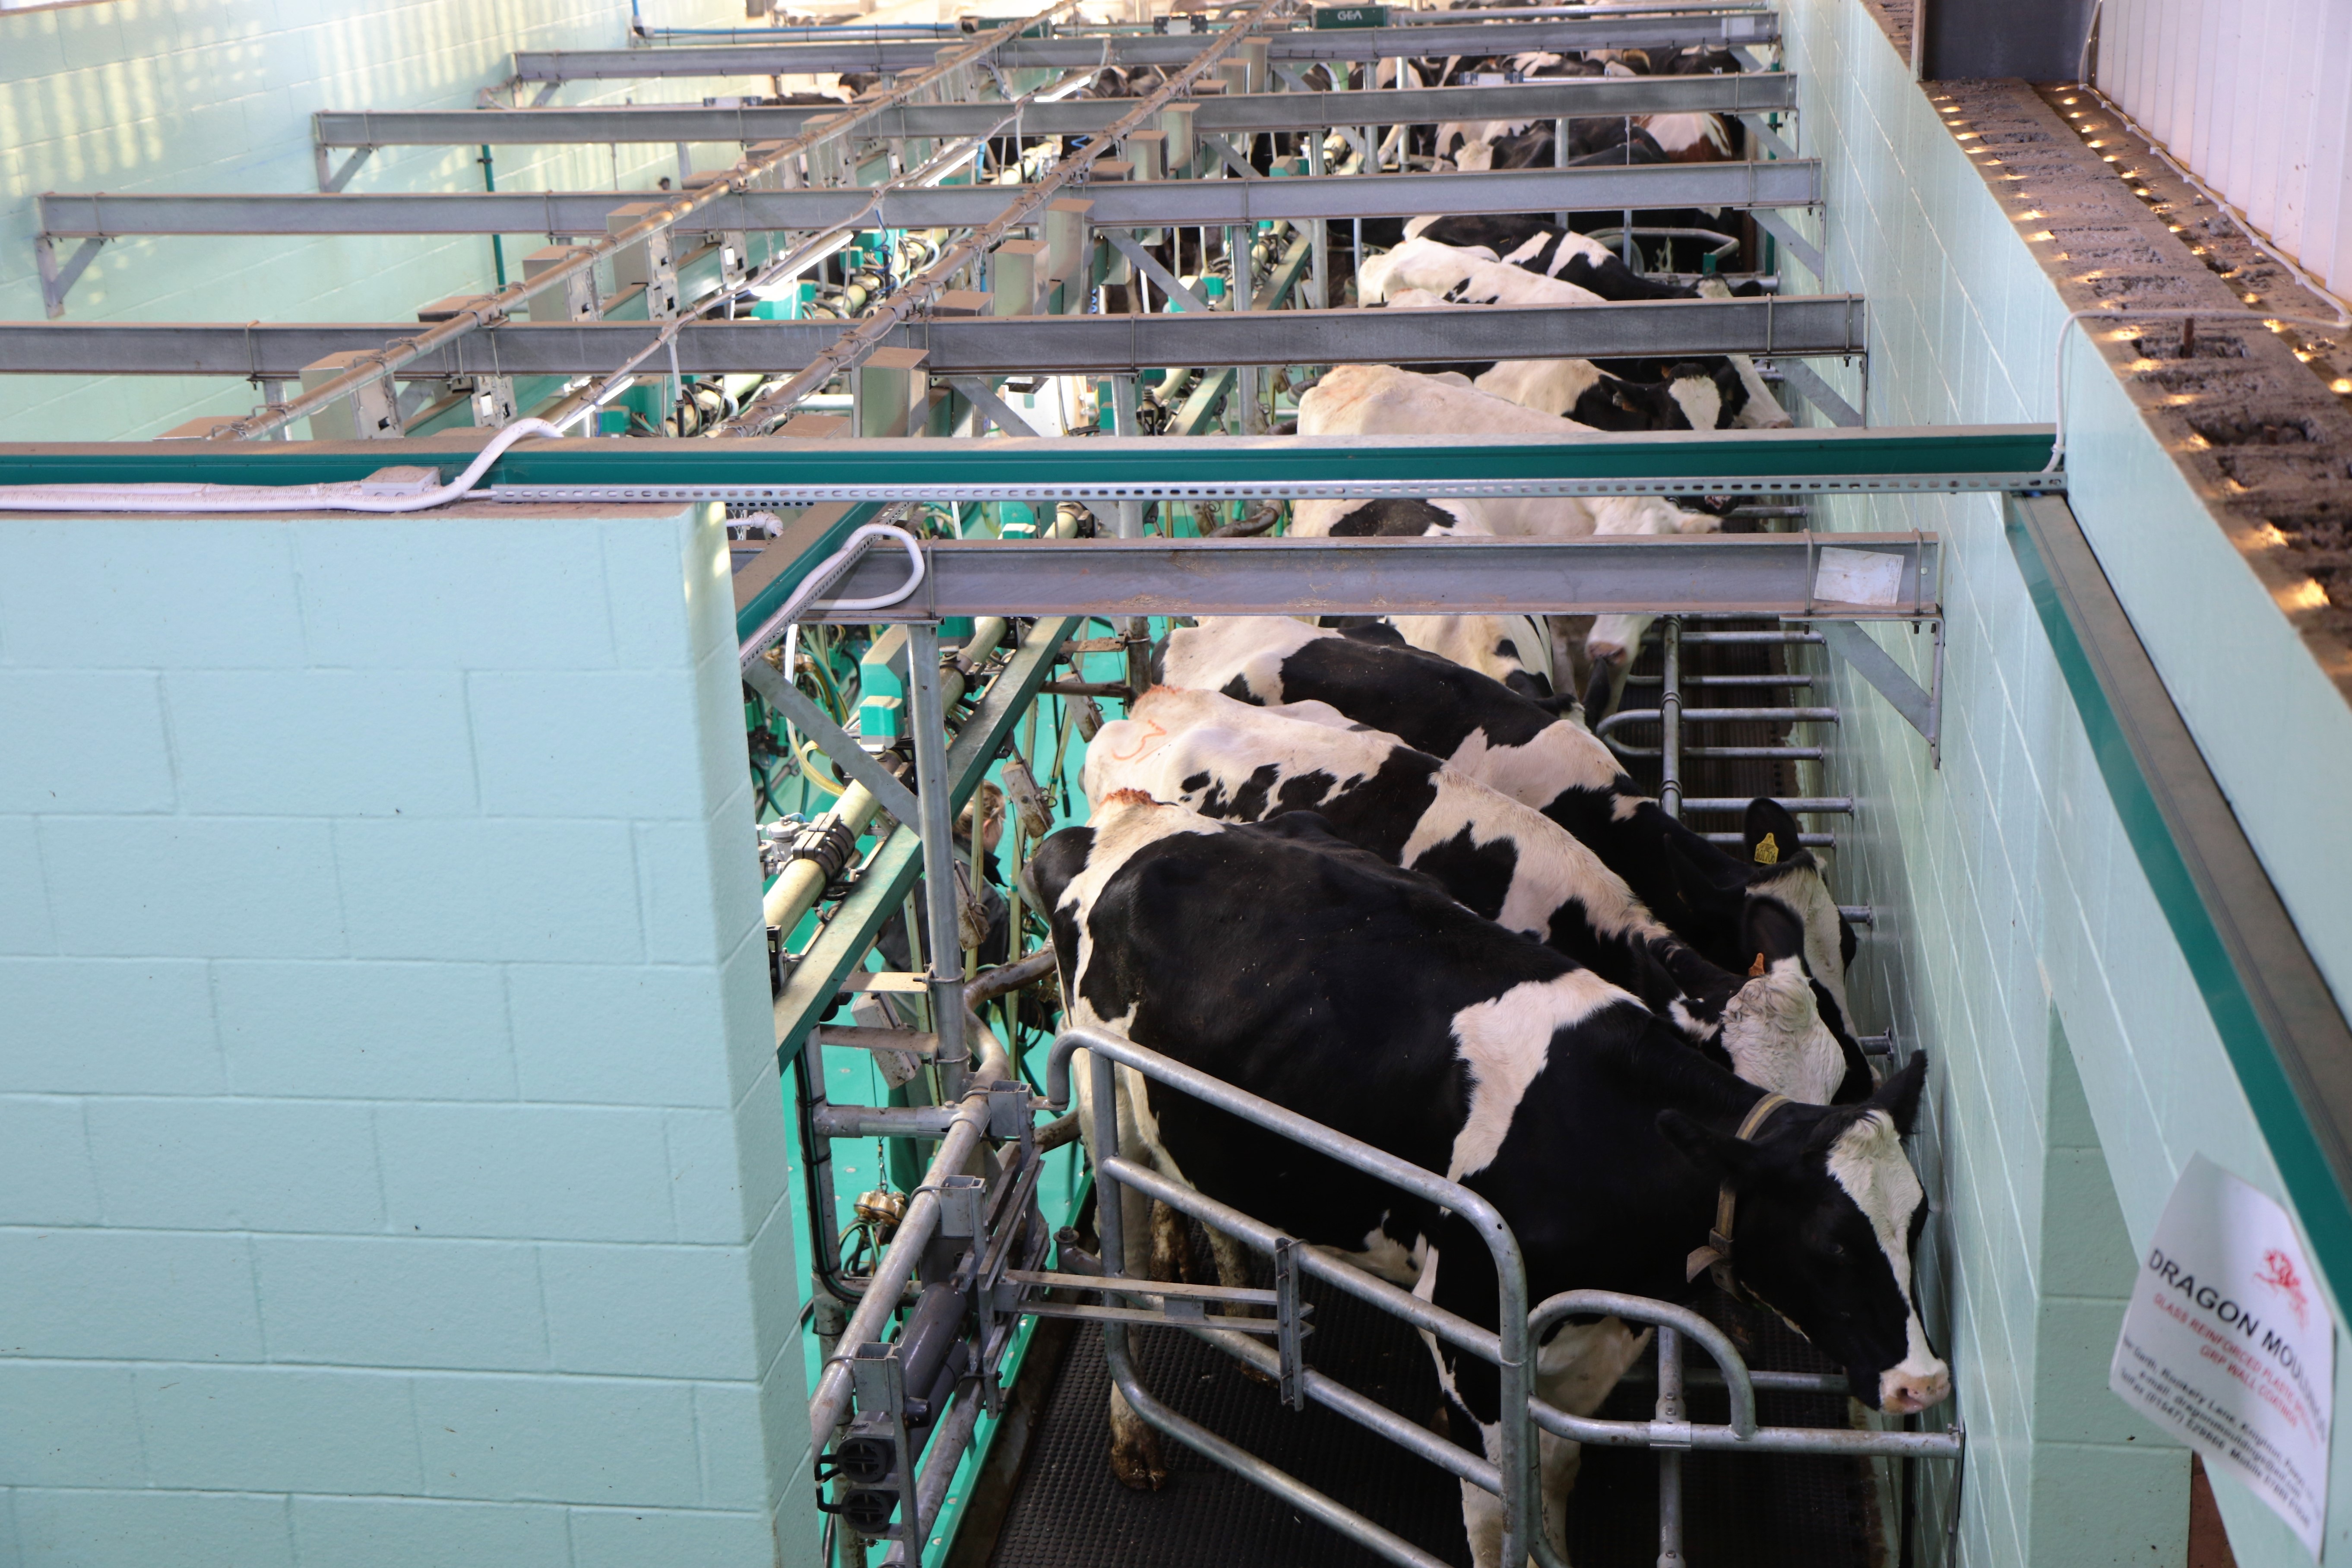
farm, animal, food, cow, vehicle, equipment, livestock, industrial, machine, industry, agriculture, milk, modern, product, art, parlour, production, dairy, milking, parlor